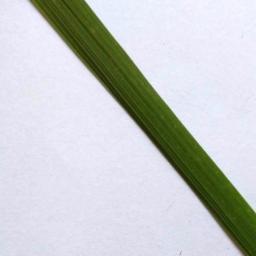
Label: Rice___Healthy